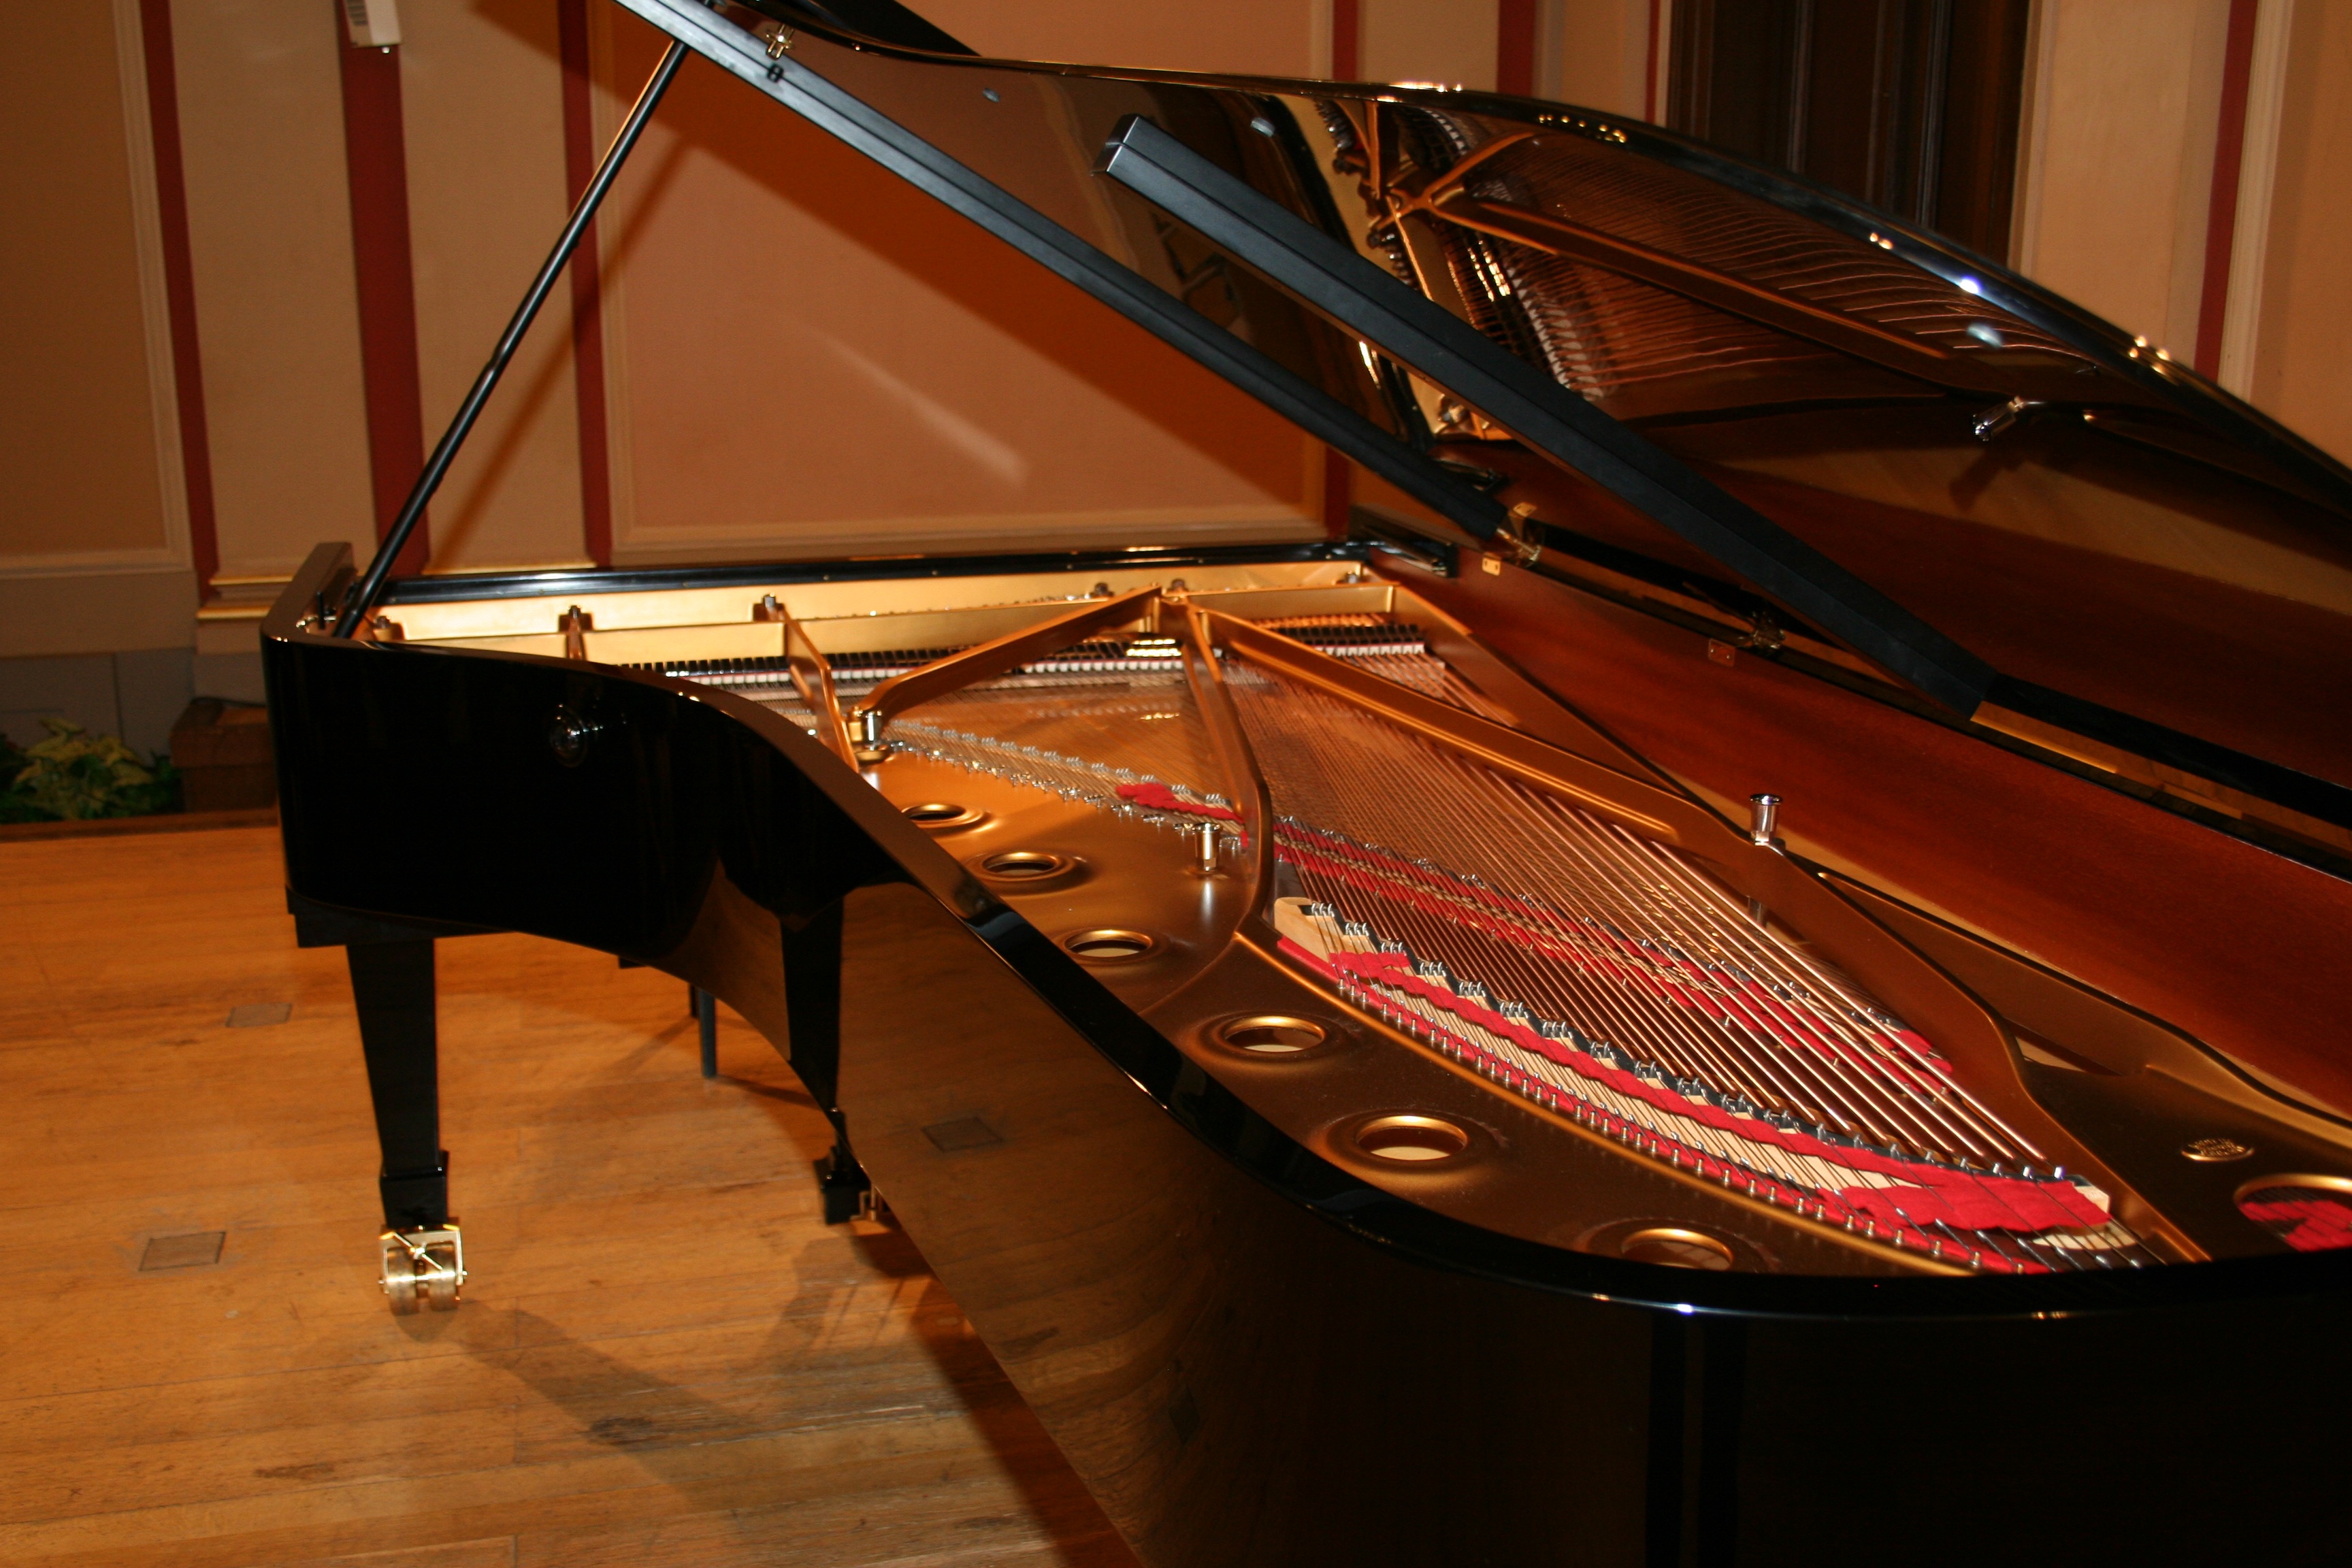
keyboard, technology, concert, piano, musical instrument, concert hall, pianist, string instrument, electronic device, computer component, fortepiano